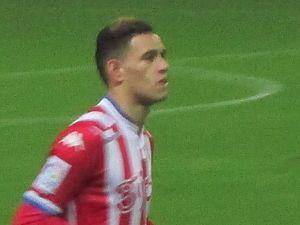
Arnaldo Antonio Sanabria Ayala, dit Tony Sanabria, né le 4 mars 1996 à San Lorenzo, est un footballeur international paraguayen qui joue au Genoa CFC en prêt du Betis Séville.